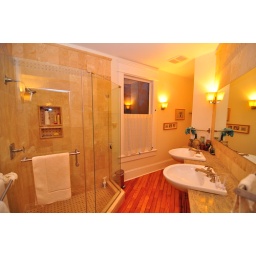
4.21 new bath, defined by diagonal wall splitting old bedroom